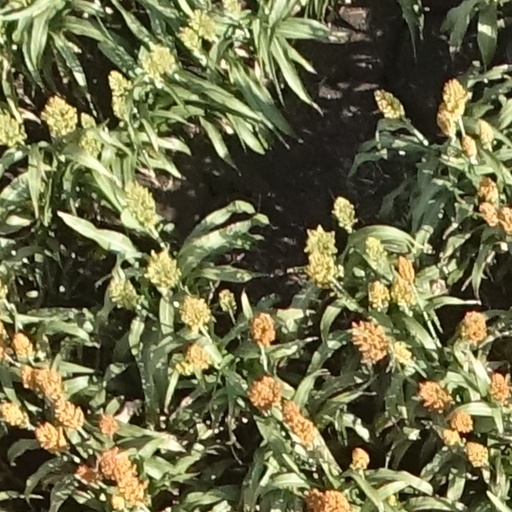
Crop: sorghum